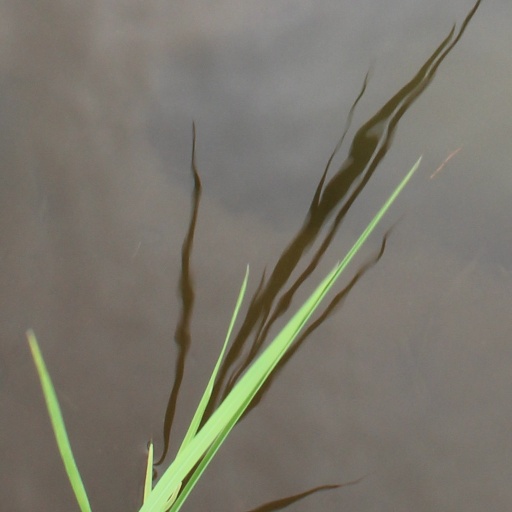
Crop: rice